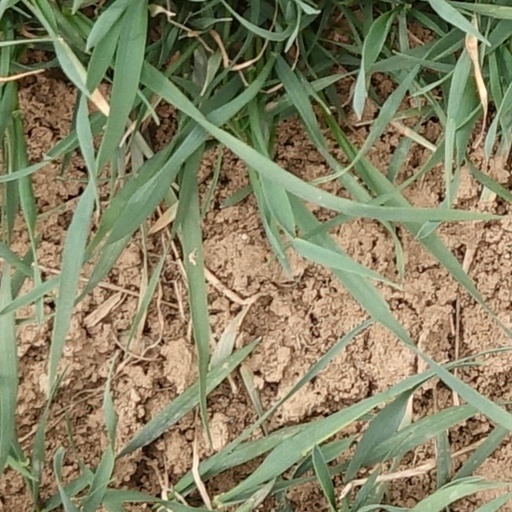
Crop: wheat